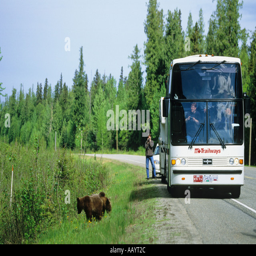
tourists viewing and photographing a pair of grizzly cubs from a tour bus near bc